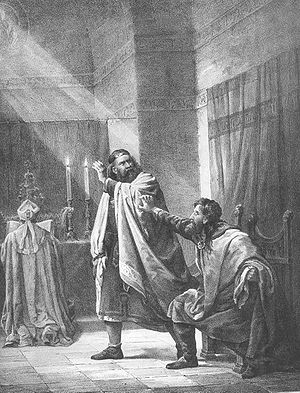
Peter Nicolai Arbo / Liv og gerning
Peter Nicolai Arbo var en norsk maler som specialiserede sig i at male historiske motiver og bilder fra norrøn mytologi. Blandt hans historiske og mytologiske malerier nævnes ofte "Åsgårdsrejsen" som det vigtigste.